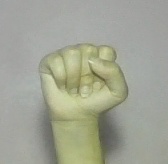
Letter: saad